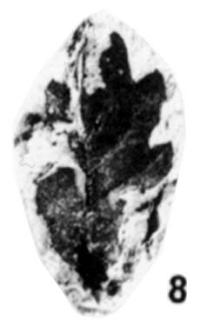
一个化石属于被子植物，其特征描述:leaf small, obovate apex acute; leaf base incomplete, rounded or silightly cordate. leaf margin deeply toothed or lobed; with strongly convex basal sides and slightly convex apical sides (a1); apices of teeth or lobes mucronate, venation craspedodromous. diverging from 1° at gradually more and more acute angles from leaf base to apex, with angles varying between 35°-55°.